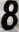
Number: 8